Nathalie Richard (co-driver)

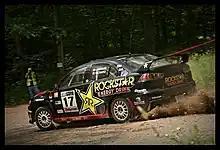
Antoine L'Estage and co-driver Nathalie Richard in their 2009 Mitsubishi Lancer Evo X at the 2010 Susquehannock Trail Performance Rally in Pennsylvania. Round 5 of the 2010 Rally America National Championship.

Nathalie Richard is a Canadian rally co-driver. She was the co-driver for Subaru Rally Team Canada alongside her brother Pat Richard in 2004 & 2005, and later co-drove with Antoine L'Estage over 8 seasons (2006 - 2013) before returning to Subaru Rally Team Canada with Martin Rowe. As of 2014 Richard had earned 43 overall national victories in Canada and the US. Nathalie is a three-time X Games Rally Car athlete and the most decorated co-driver in North America. In 2020, Nathalie Richard was inducted into the Canadian Motorsport Hall of Fame.